Quebec Liberal Party

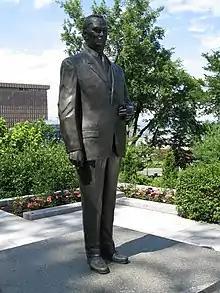
Statue of Jean Lesage in front of the Parliament Building

Under Lesage, the Liberals developed a Quebec nationalist wing. In July 1964, the Quebec Liberal Federation led by Lesage formally disaffiliated from the federal Liberal Party of Canada, making the Quebec Liberal Party a distinct organization from its federal counterpart.